Coronation Bridge

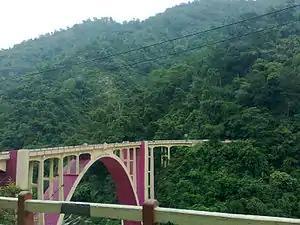
Spandrel-arch bridge in West Bengal

The Coronation Bridge, also known as the Sevoke Roadway Bridge, is a bridge across the Teesta River at Sevoke in the Indian state of West Bengal. The bridge is a part of the National Highway 17 (previously National Highway 31), and connects the districts of Darjeeling and Kalimpong. It runs parallel to Sevoke Railway Bridge which is around away from coronation bridge in River Teesta. It was named to commemorate the coronation of King George VI and Queen Elizabeth in 1937 and was completed in 1941 at a cost of INR 600,000. The foundation stone of the bridge was laid by John Anderson, the-then Governor of Bengal in 1937.